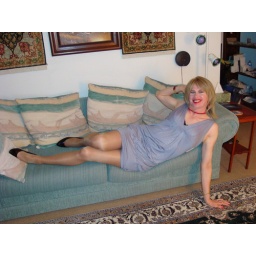
Leslie Anne reclining in blue bubble dress